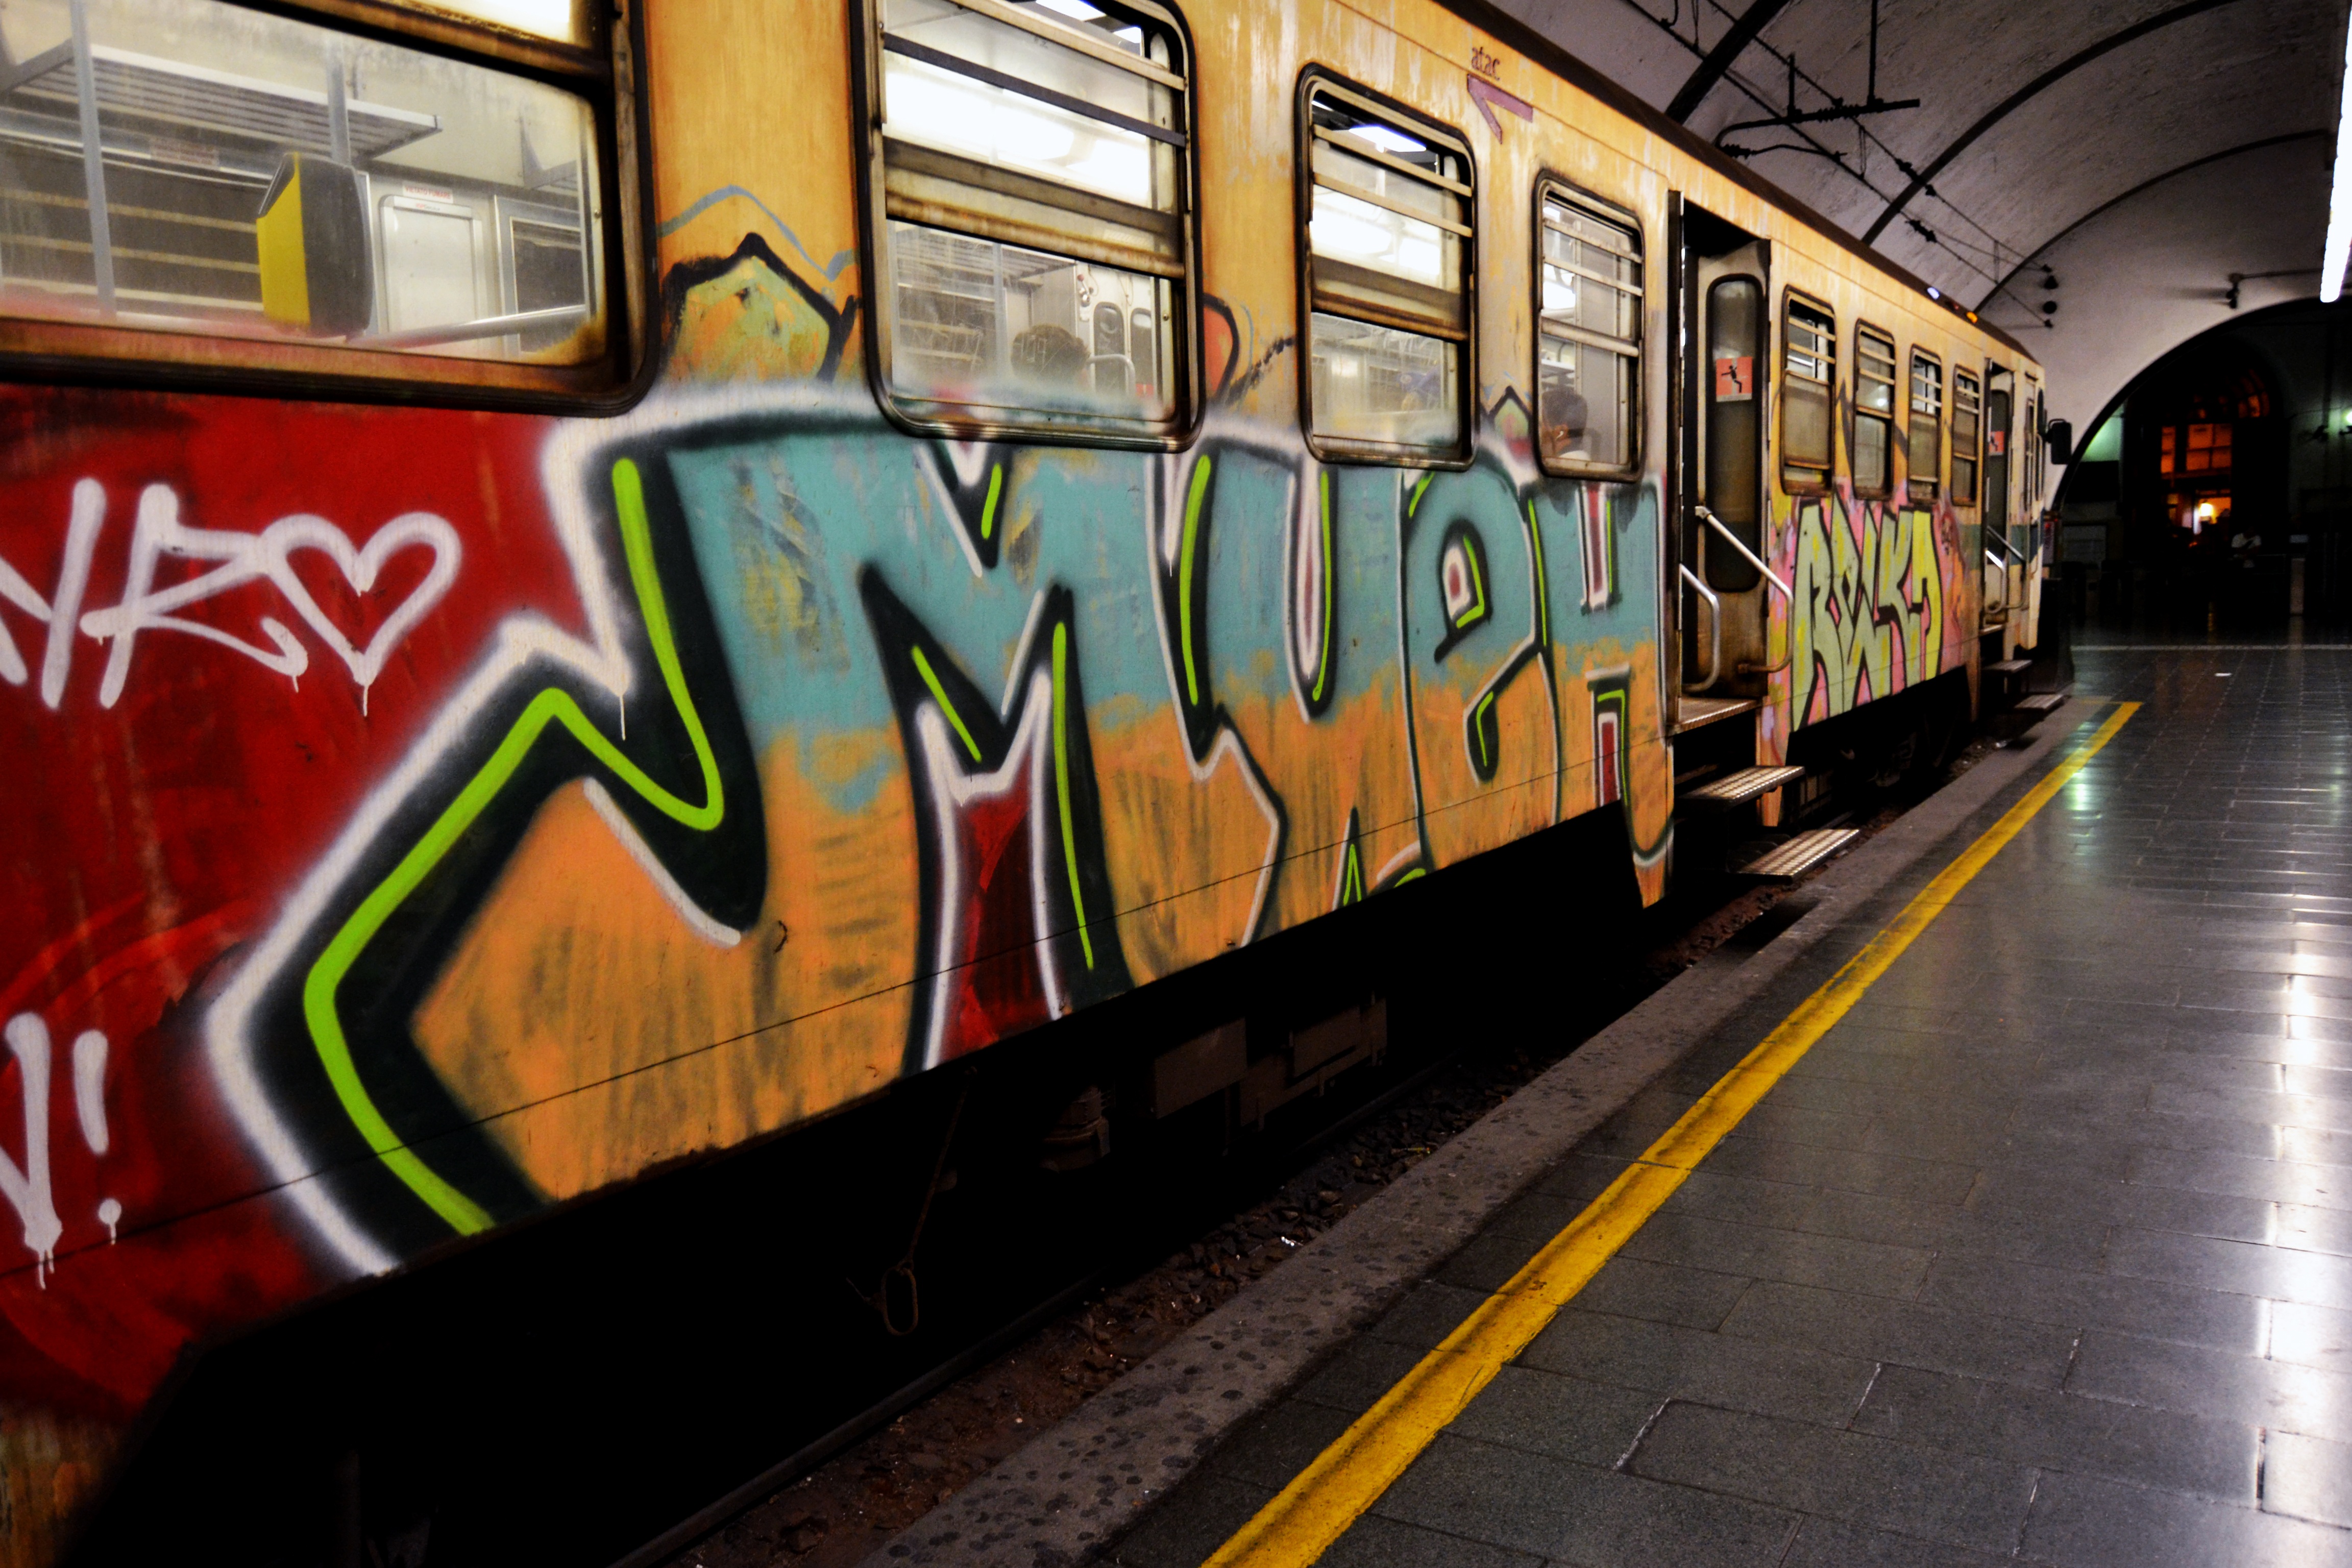
wagon, train, transport, vehicle, italy, graffiti, public transport, art, rome, urban area, sprays